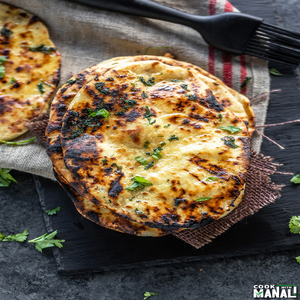
Dish: naan